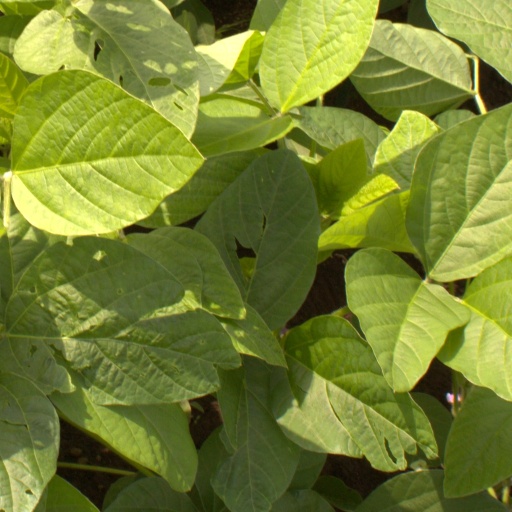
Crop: soybean